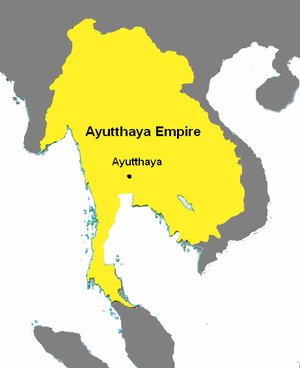
Ayutthaya
Ayutthaya-rigets største udbredelse i 1605 under kong Nareusan
Ayutthaya, officielt Phra Nakhon Si Ayutthaya er en thailandsk by, som var hovedstad i Siam fra ca. 1350 til 1767.